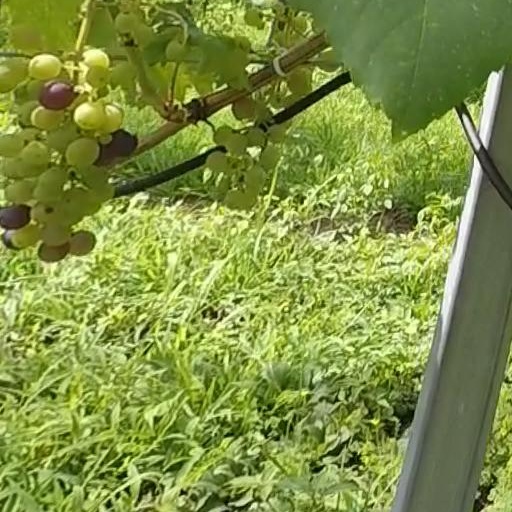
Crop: grape